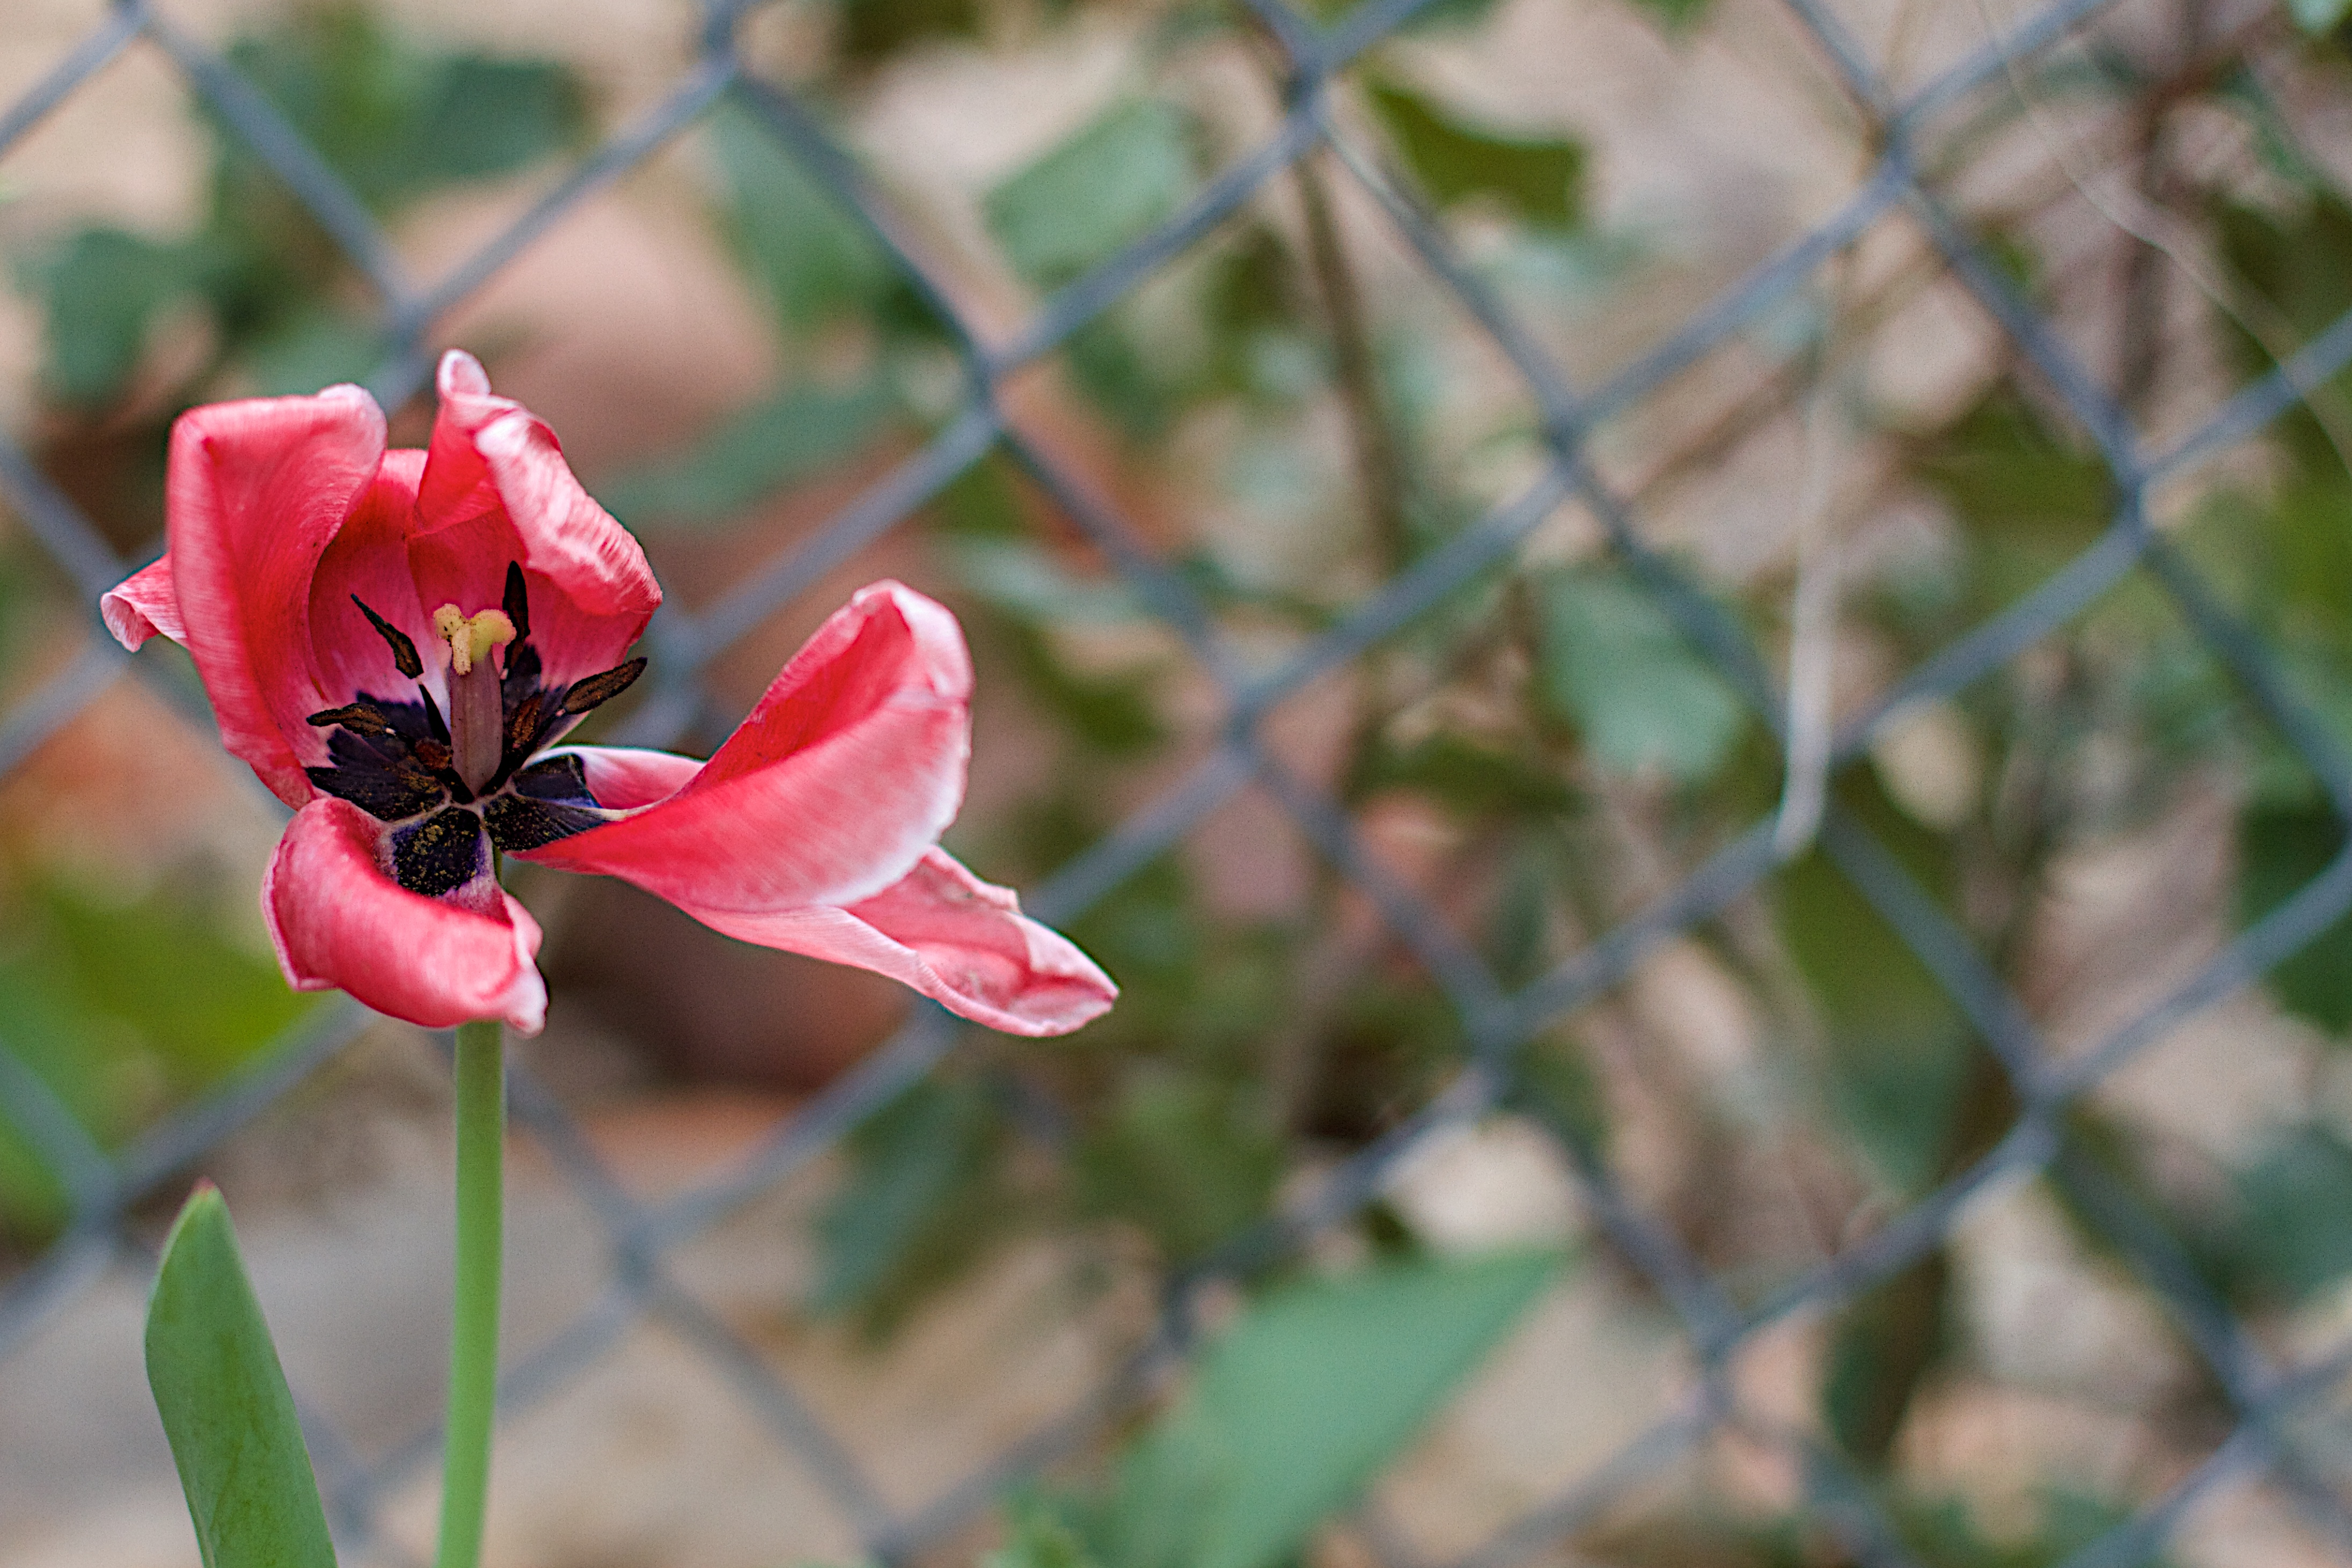
nature, branch, blossom, plant, leaf, flower, petal, tulip, botany, flora, wildflower, shrub, macro photography, flowering plant, plant stem, land plant